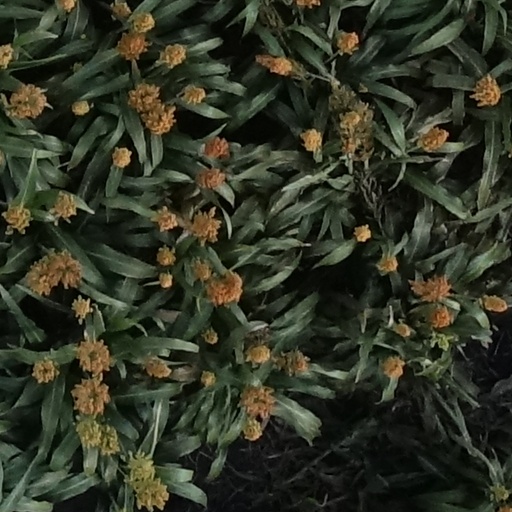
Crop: sorghum